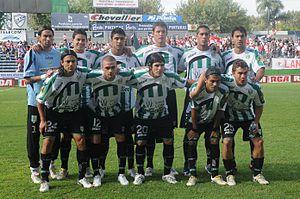
Le Club Atlético Banfield est un club de football argentin, basé dans la localité de Banfield, sur les collines de Zamora, dans la province de Buenos Aires. Il a été fondé en 1896, d’après le nom d’Edward Banfield, dirigeant de la compagnie de chemin de fer Gran Ferrocarril Sur, par des habitants de cette ville d'origine britannique.